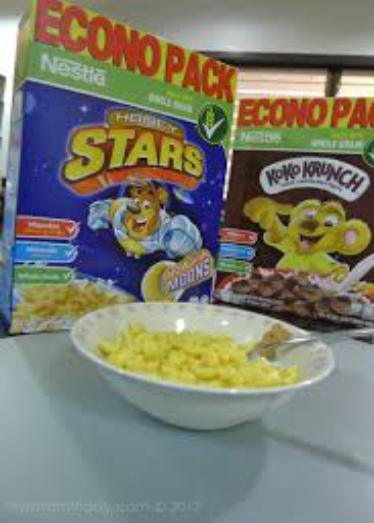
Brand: Honey Stars
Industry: Food